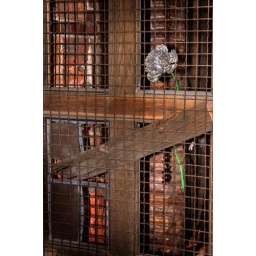
This dusty old flower was stuck in a door at a burnt out church in Gary, IN